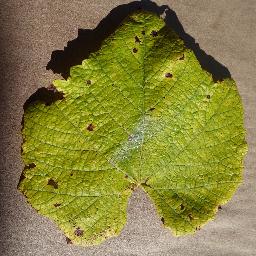
Label: Grape___Leaf_blight_(Isariopsis_Leaf_Spot)